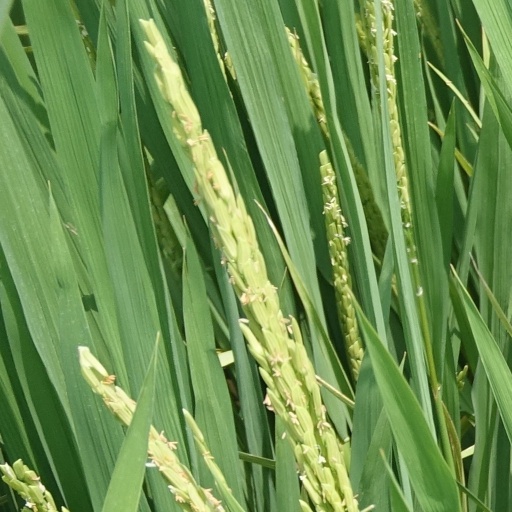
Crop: rice